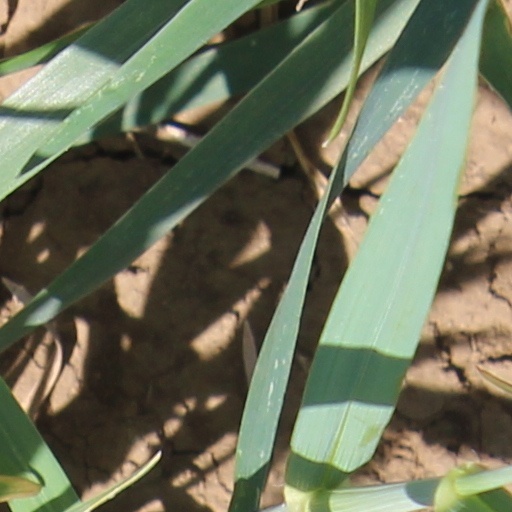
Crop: wheat